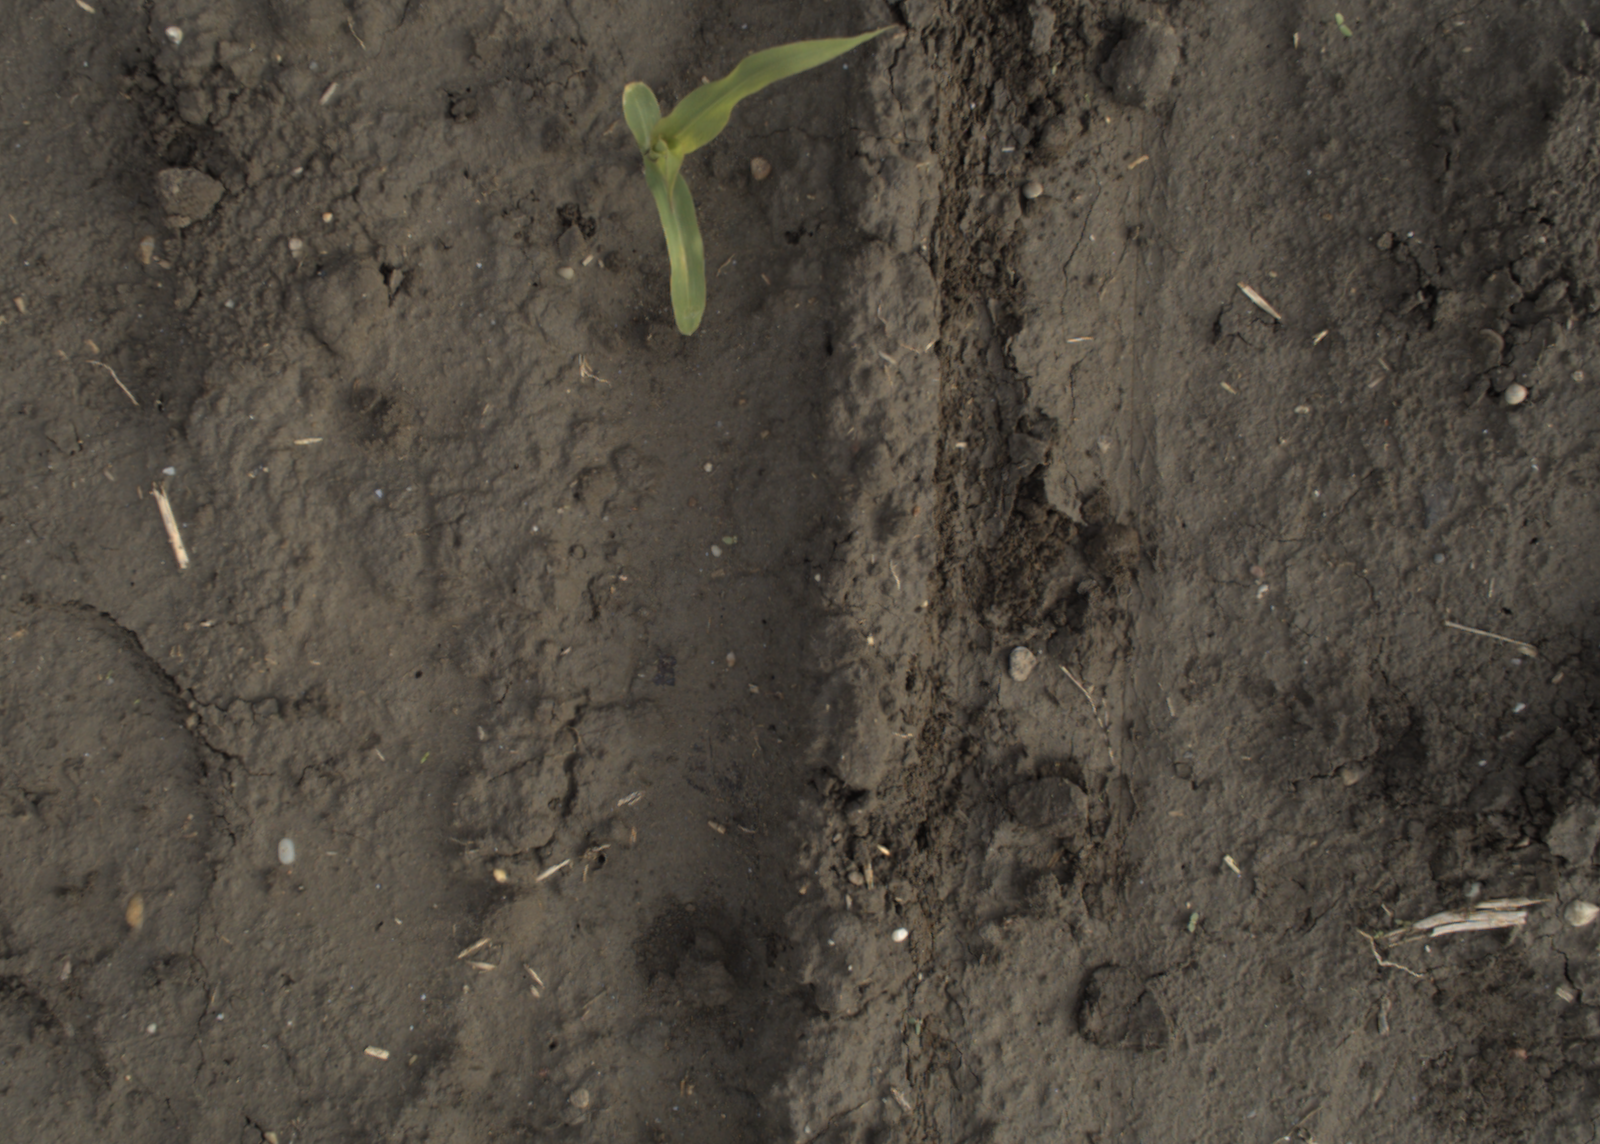
Capture date: 13.10.2021 10:02:37
Weather: mixed
Wind: strong
Seeding date: 02.09.2021
Plant canopy height (mm): 956